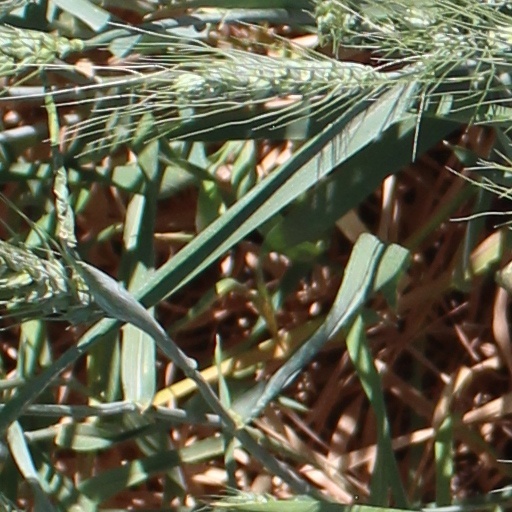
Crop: wheat